Terry Everett

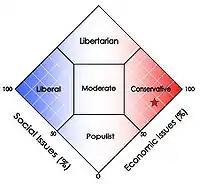
Terry Everett's political orientation based on voting record

Like his predecessor Dickinson, Everett was one of the most conservative members of the House. He had the highest lifetime rating from the American Conservative Union of any member of the Alabama delegation. He showed a concern about local issues and demonstrated a real impact on some issues that are vital to his constituency. In 1995, he formed a Peanut Caucus and on the Agriculture Committee pushed for reform of the peanut program as part of the Freedom to Farm Act (which included a 10 percent cut in the support price).